Eega

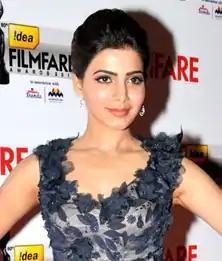
Samantha at the 60th Filmfare Awards South ceremony, where she won the Best Actress – Telugu award for "Eega".

Samantha received Filmfare Best Actress awards in the Telugu and Tamil categories for her performances in "Eega" and "Neethaane En Ponvasantham", becoming the third Indian female actor to win these awards in both languages in the same year (after J. Jayalalithaa and Revathi, who won 1972 and 1993 Best Actress awards for "Sri Krishna Satya", "Pattikada Pattanama" and "Thevar Magan" and "Ankuram" respectively). At the 2nd South Indian International Movie Awards, "Eega" received seven nominations and won three awards; Best Film, Best Cinematographer, and Best Actor in a Negative Role. Ravinder Reddy won the Best Art Direction Award at the 2013 Fantaspoa International Fantastic Film Festival in Brazil for his work in "Eega". The film won nine awards, including Most Original Film, Best Film to Watch With a Crowd, and Best Special Effects at the eighth annual Toronto After Dark Film Festival in November 2013. At the 7th Vijay Awards in 2013, Sudeepa won the Best Villain Award for his performance in "Naan Ee". "Eega" won eight awards at the 2012 Nandi Awards, including Best Director, Best Villain and Best Music Director for Rajamouli, Sudeepa and M. M. Keeravani respectively.